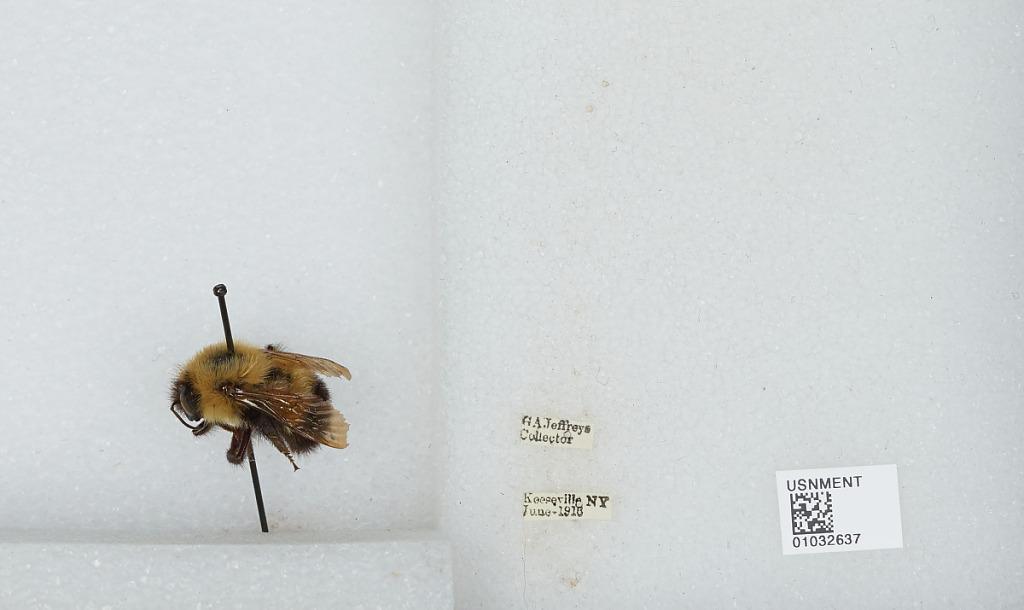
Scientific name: Bombus (Pyrobombus) vagans vagans Smith
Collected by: G. Jeffreys
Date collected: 1918-6-
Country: United States
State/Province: New York
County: Essex
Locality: Keeseville
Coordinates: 44.5, -73.48